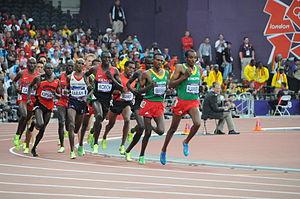
Course du 5000m des jeux olympique de Londres
Le 5 000 mètres est une épreuve d’athlétisme faisant partie des courses de fond et qui se court sur la distance de 5 000 m, soit 12 tours et demi sur une piste en plein air de 400 m.